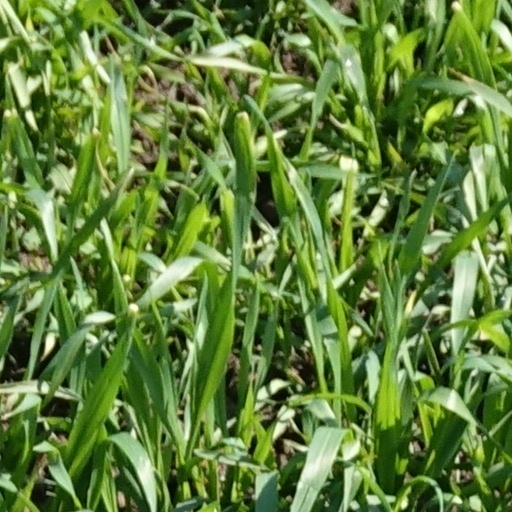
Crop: wheat